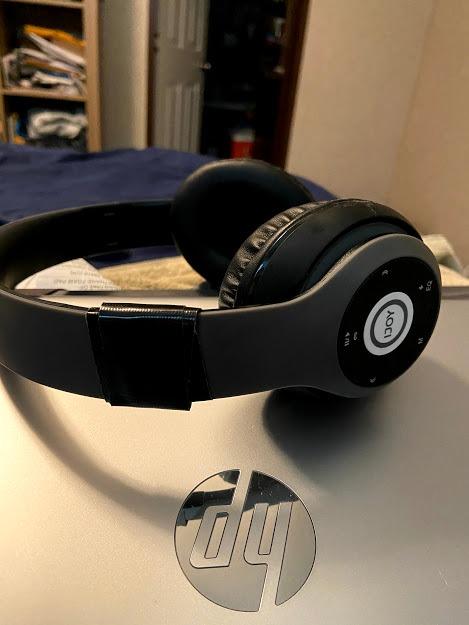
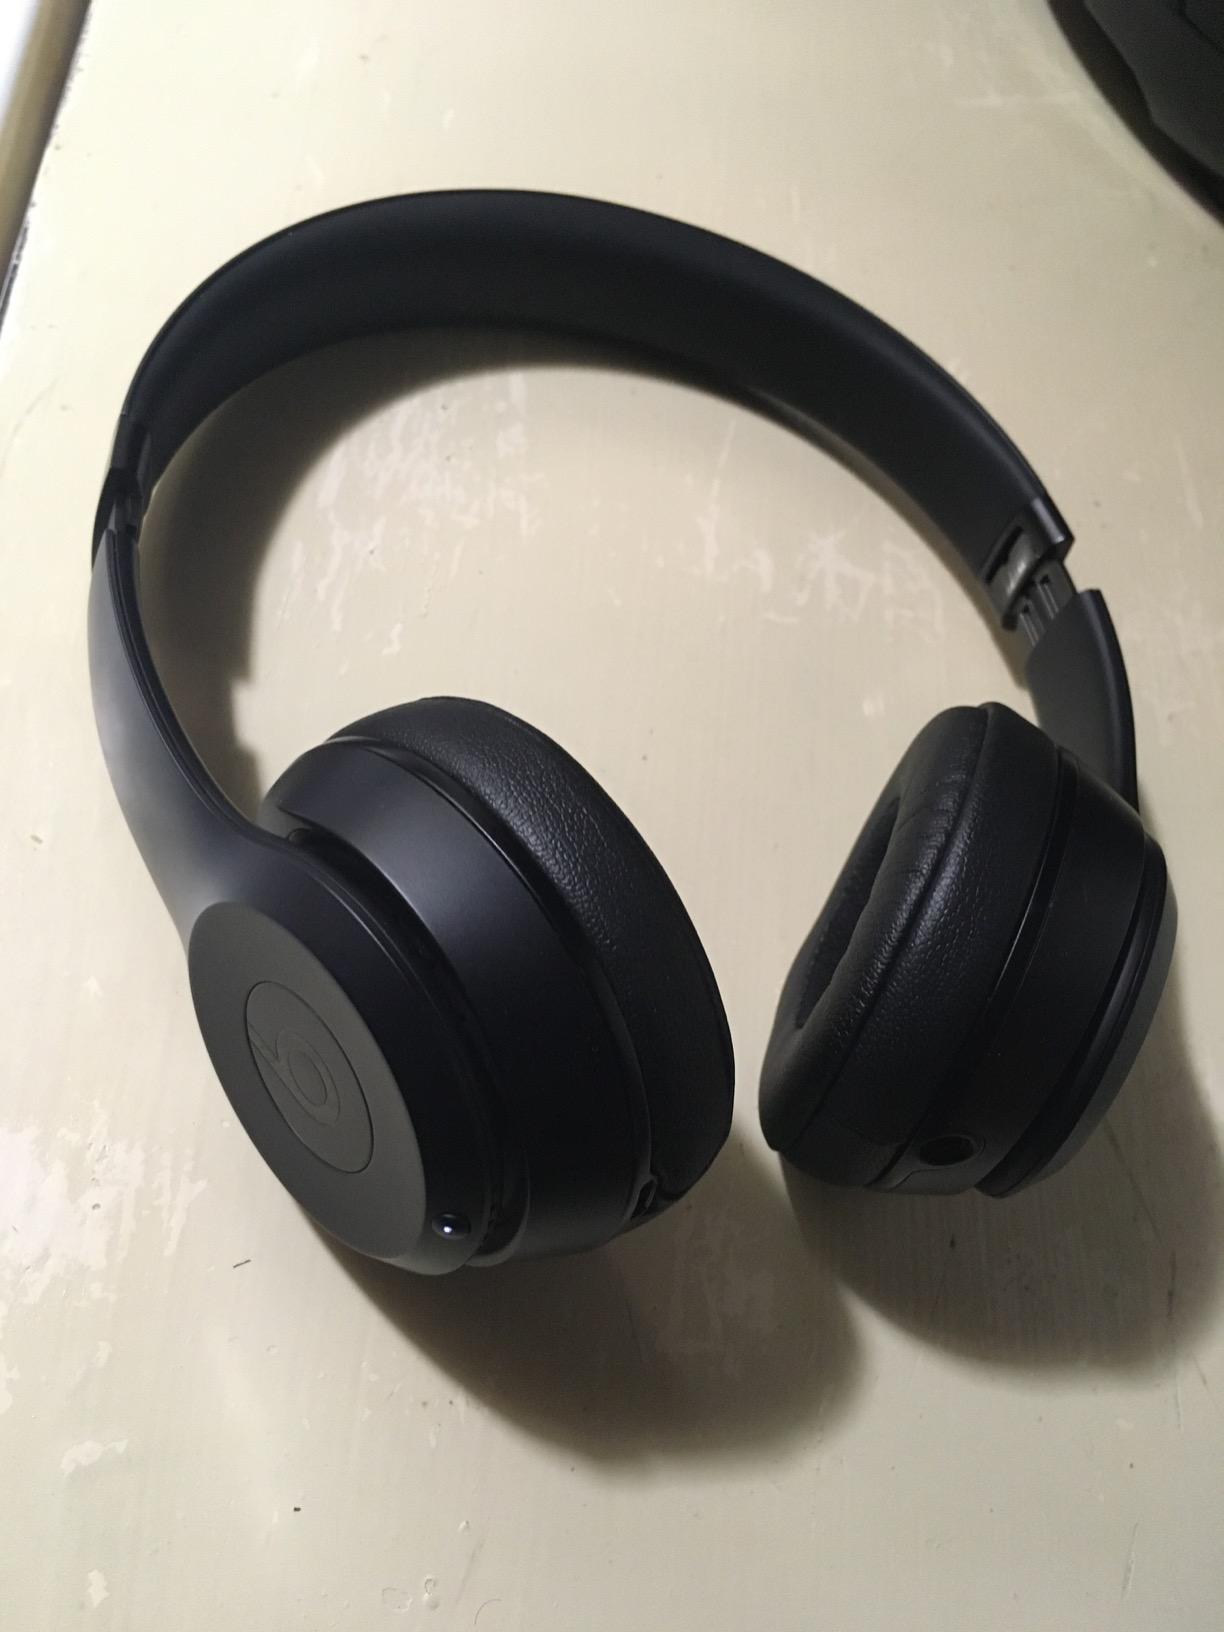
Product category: headphones
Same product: no